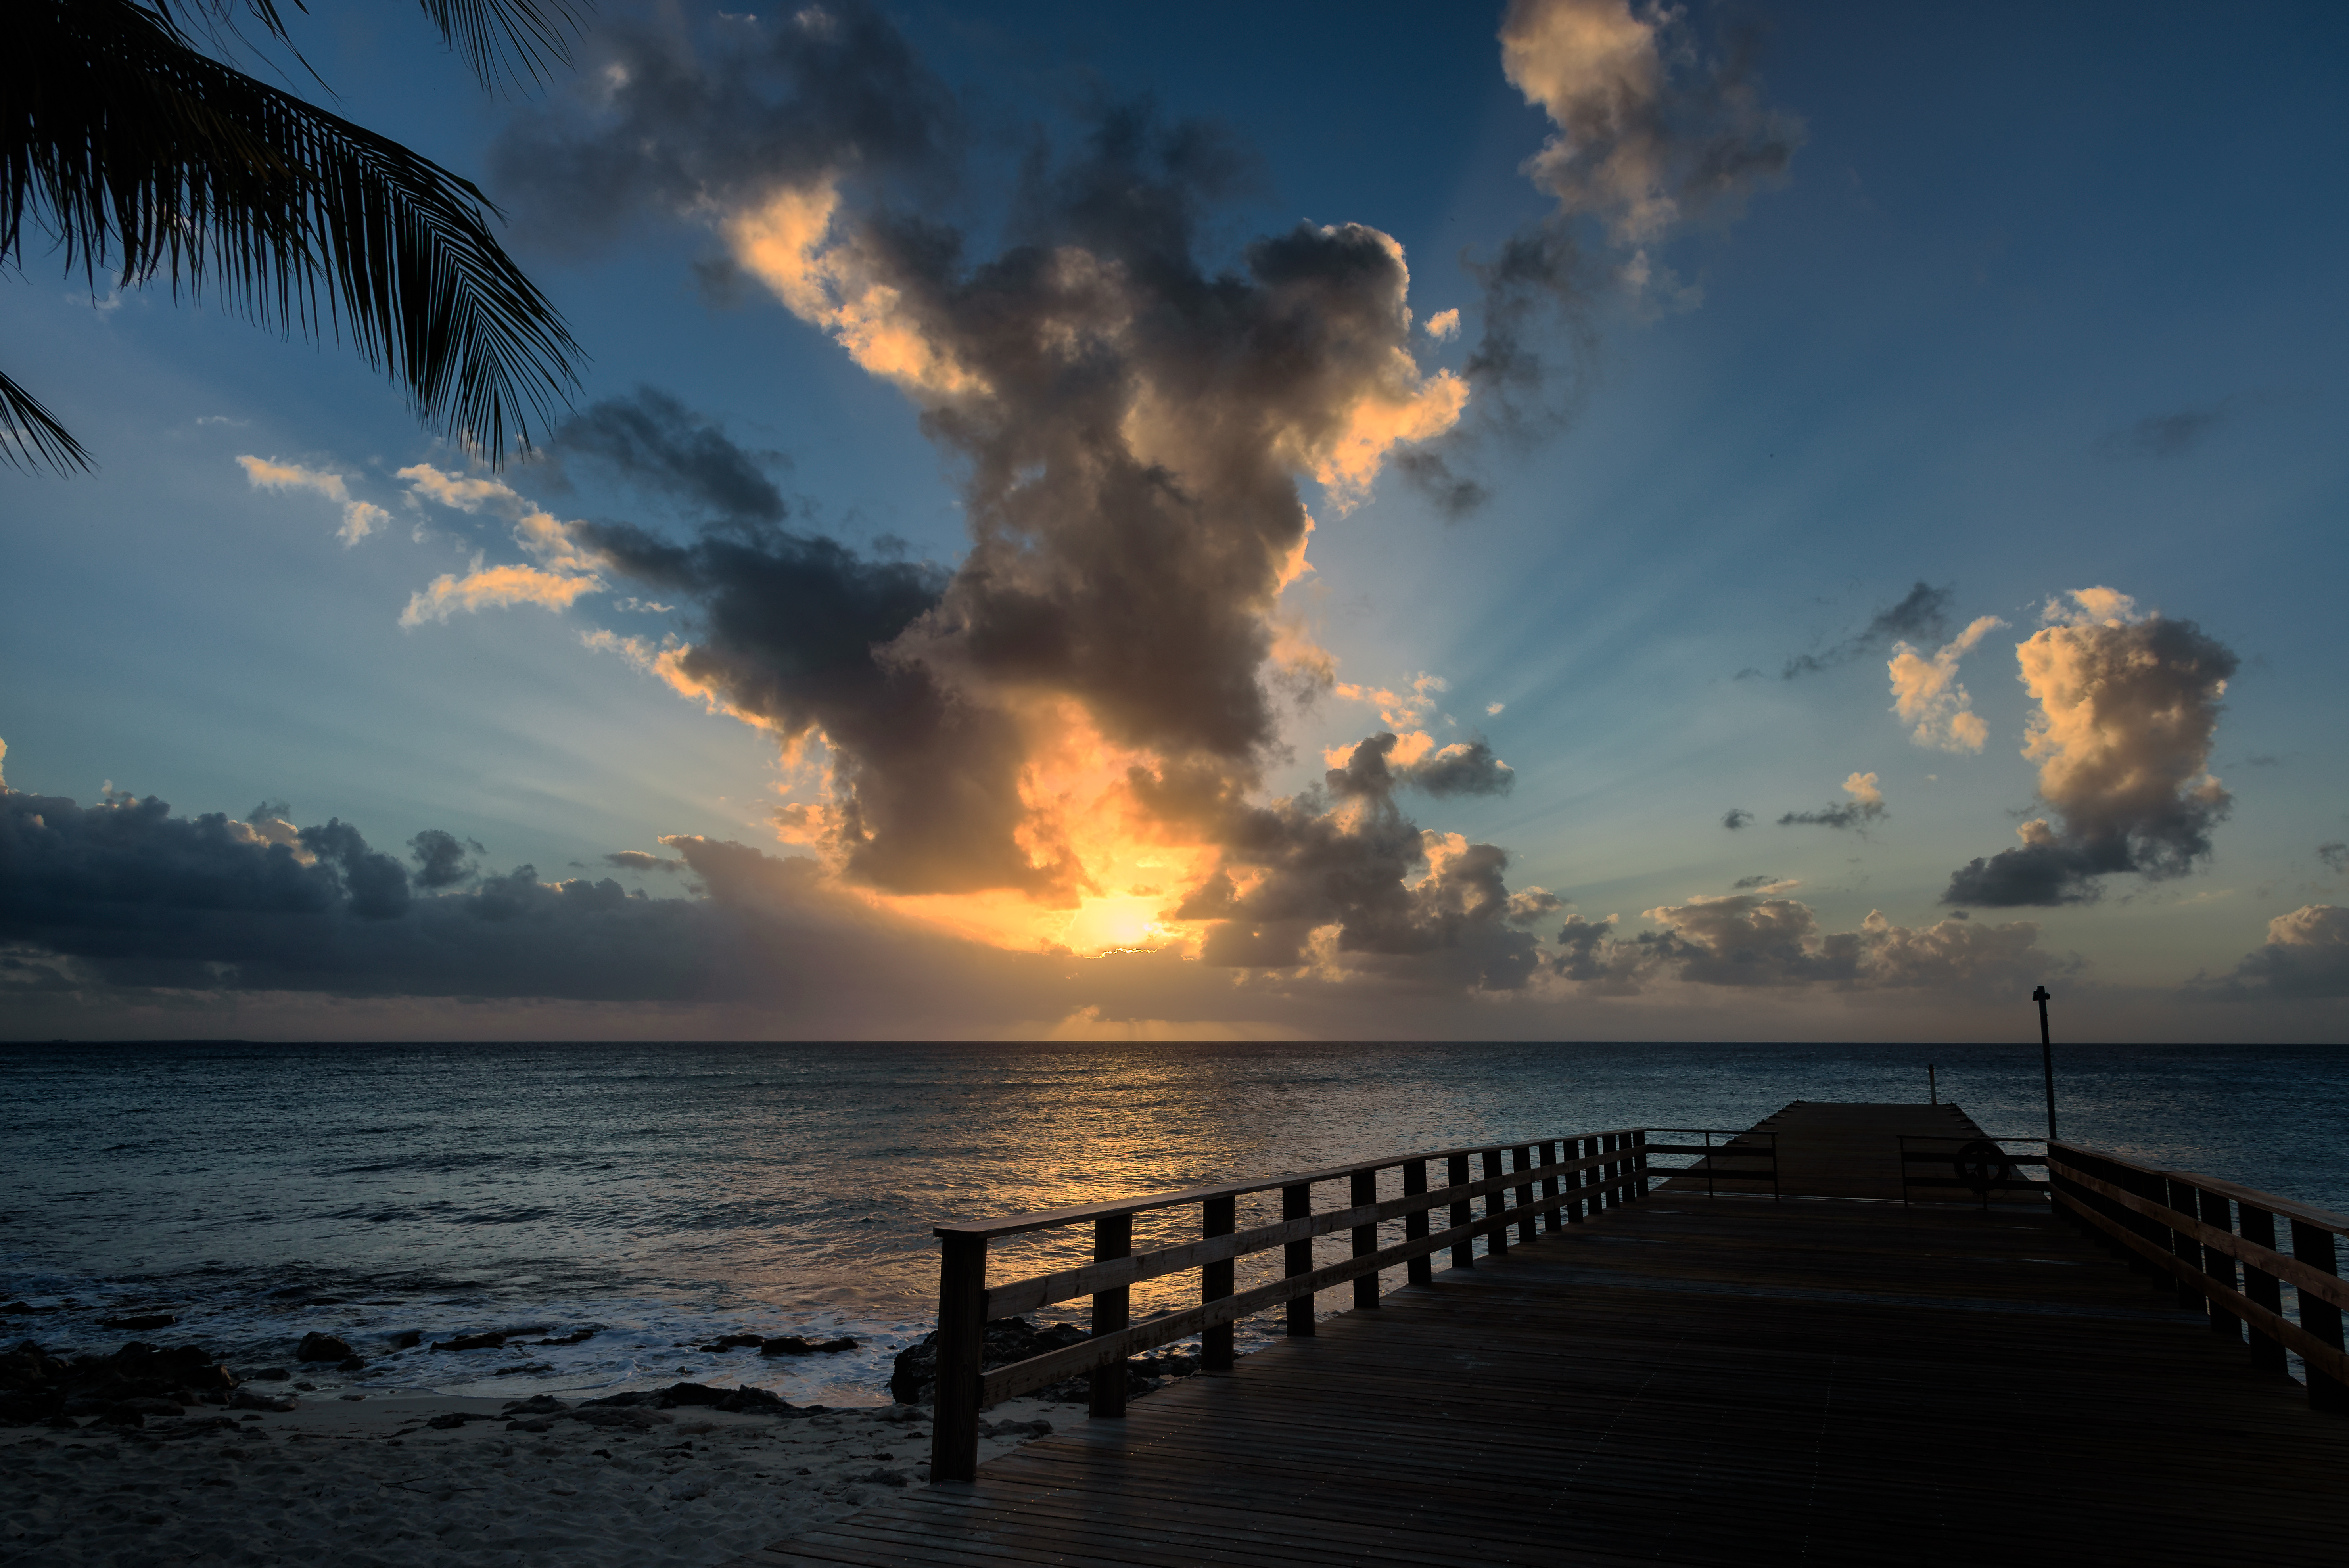
sky, cloud, horizon, sea, ocean, sunset, sunrise, beach, tropics, morning, evening, dusk, tree, afterglow, pier, water, shore, caribbean, vacation, coast, wave, sunlight, calm, cumulus, dawn, palm tree, photography, meteorological phenomenon, boardwalk, landscape, plant, sound, arecales, dock, coastal and oceanic landforms, sun, reflection, bay, wind wave, tourism